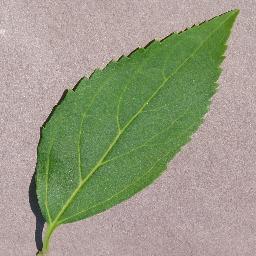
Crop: cherry
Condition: (including_sour)_healthy